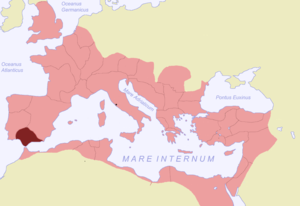
"La province romaine de Bétique ou ""La Bétique"" couvre le sud de l'actuelle Espagne, et correspond à peu près à l’actuelle Andalousie. Elle est issue de l'ancienne Hispanie ultérieure, et tire son nom du Baetis, nom latin du fleuve Guadalquivir.
Trajan, né sous le nom de Marcus Ulpius Traianus le 18 septembre 53 à Italica et mort le 8 ou 9 août 117 à Selinus, en Cilicie, est empereur romain de fin janvier 98 à août 117. À sa mort, il porte le nom et les surnoms d'Imperator Caesar Divi Nervae Filius Nerva Traianus Optimus Augustus Germanicus Dacicus Parthicus.
Marcus Ulpius Traianus est un sénateur et général romain, légat dans la première Guerre judéo-romaine à partir de 67, consul suffect en 70 ou 72, gouverneur de Syrie de 73/74 à 76/78 et proconsul d'Asie en 79. De son épouse Marcia, il est le père de l'empereur Trajan.